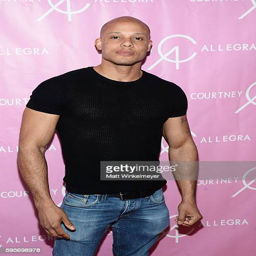
person attends the opening and show